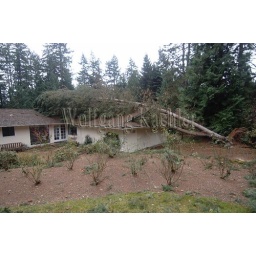
Usa, washington state, bellevue, tree blown over by storm destroying roof of house